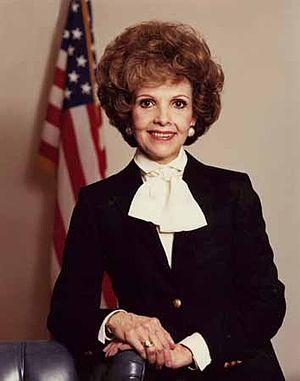
Paula Hawkins, née Fickes le 24 janvier 1927 à Salt Lake City et morte le 4 décembre 2009 à Winter Park, est une femme politique américaine. Membre du Parti républicain, elle est sénatrice de Floride de 1981 à 1987.
Depuis son admission à l'Union, le 3 mars 1845, l'État de Floride élit deux sénateurs, membres du Sénat fédéral.